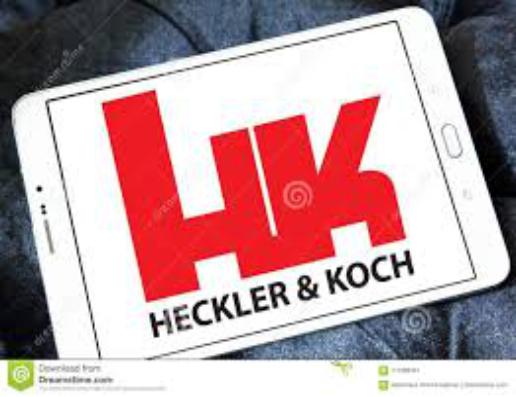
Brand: Heckler & Koch
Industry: Clothes